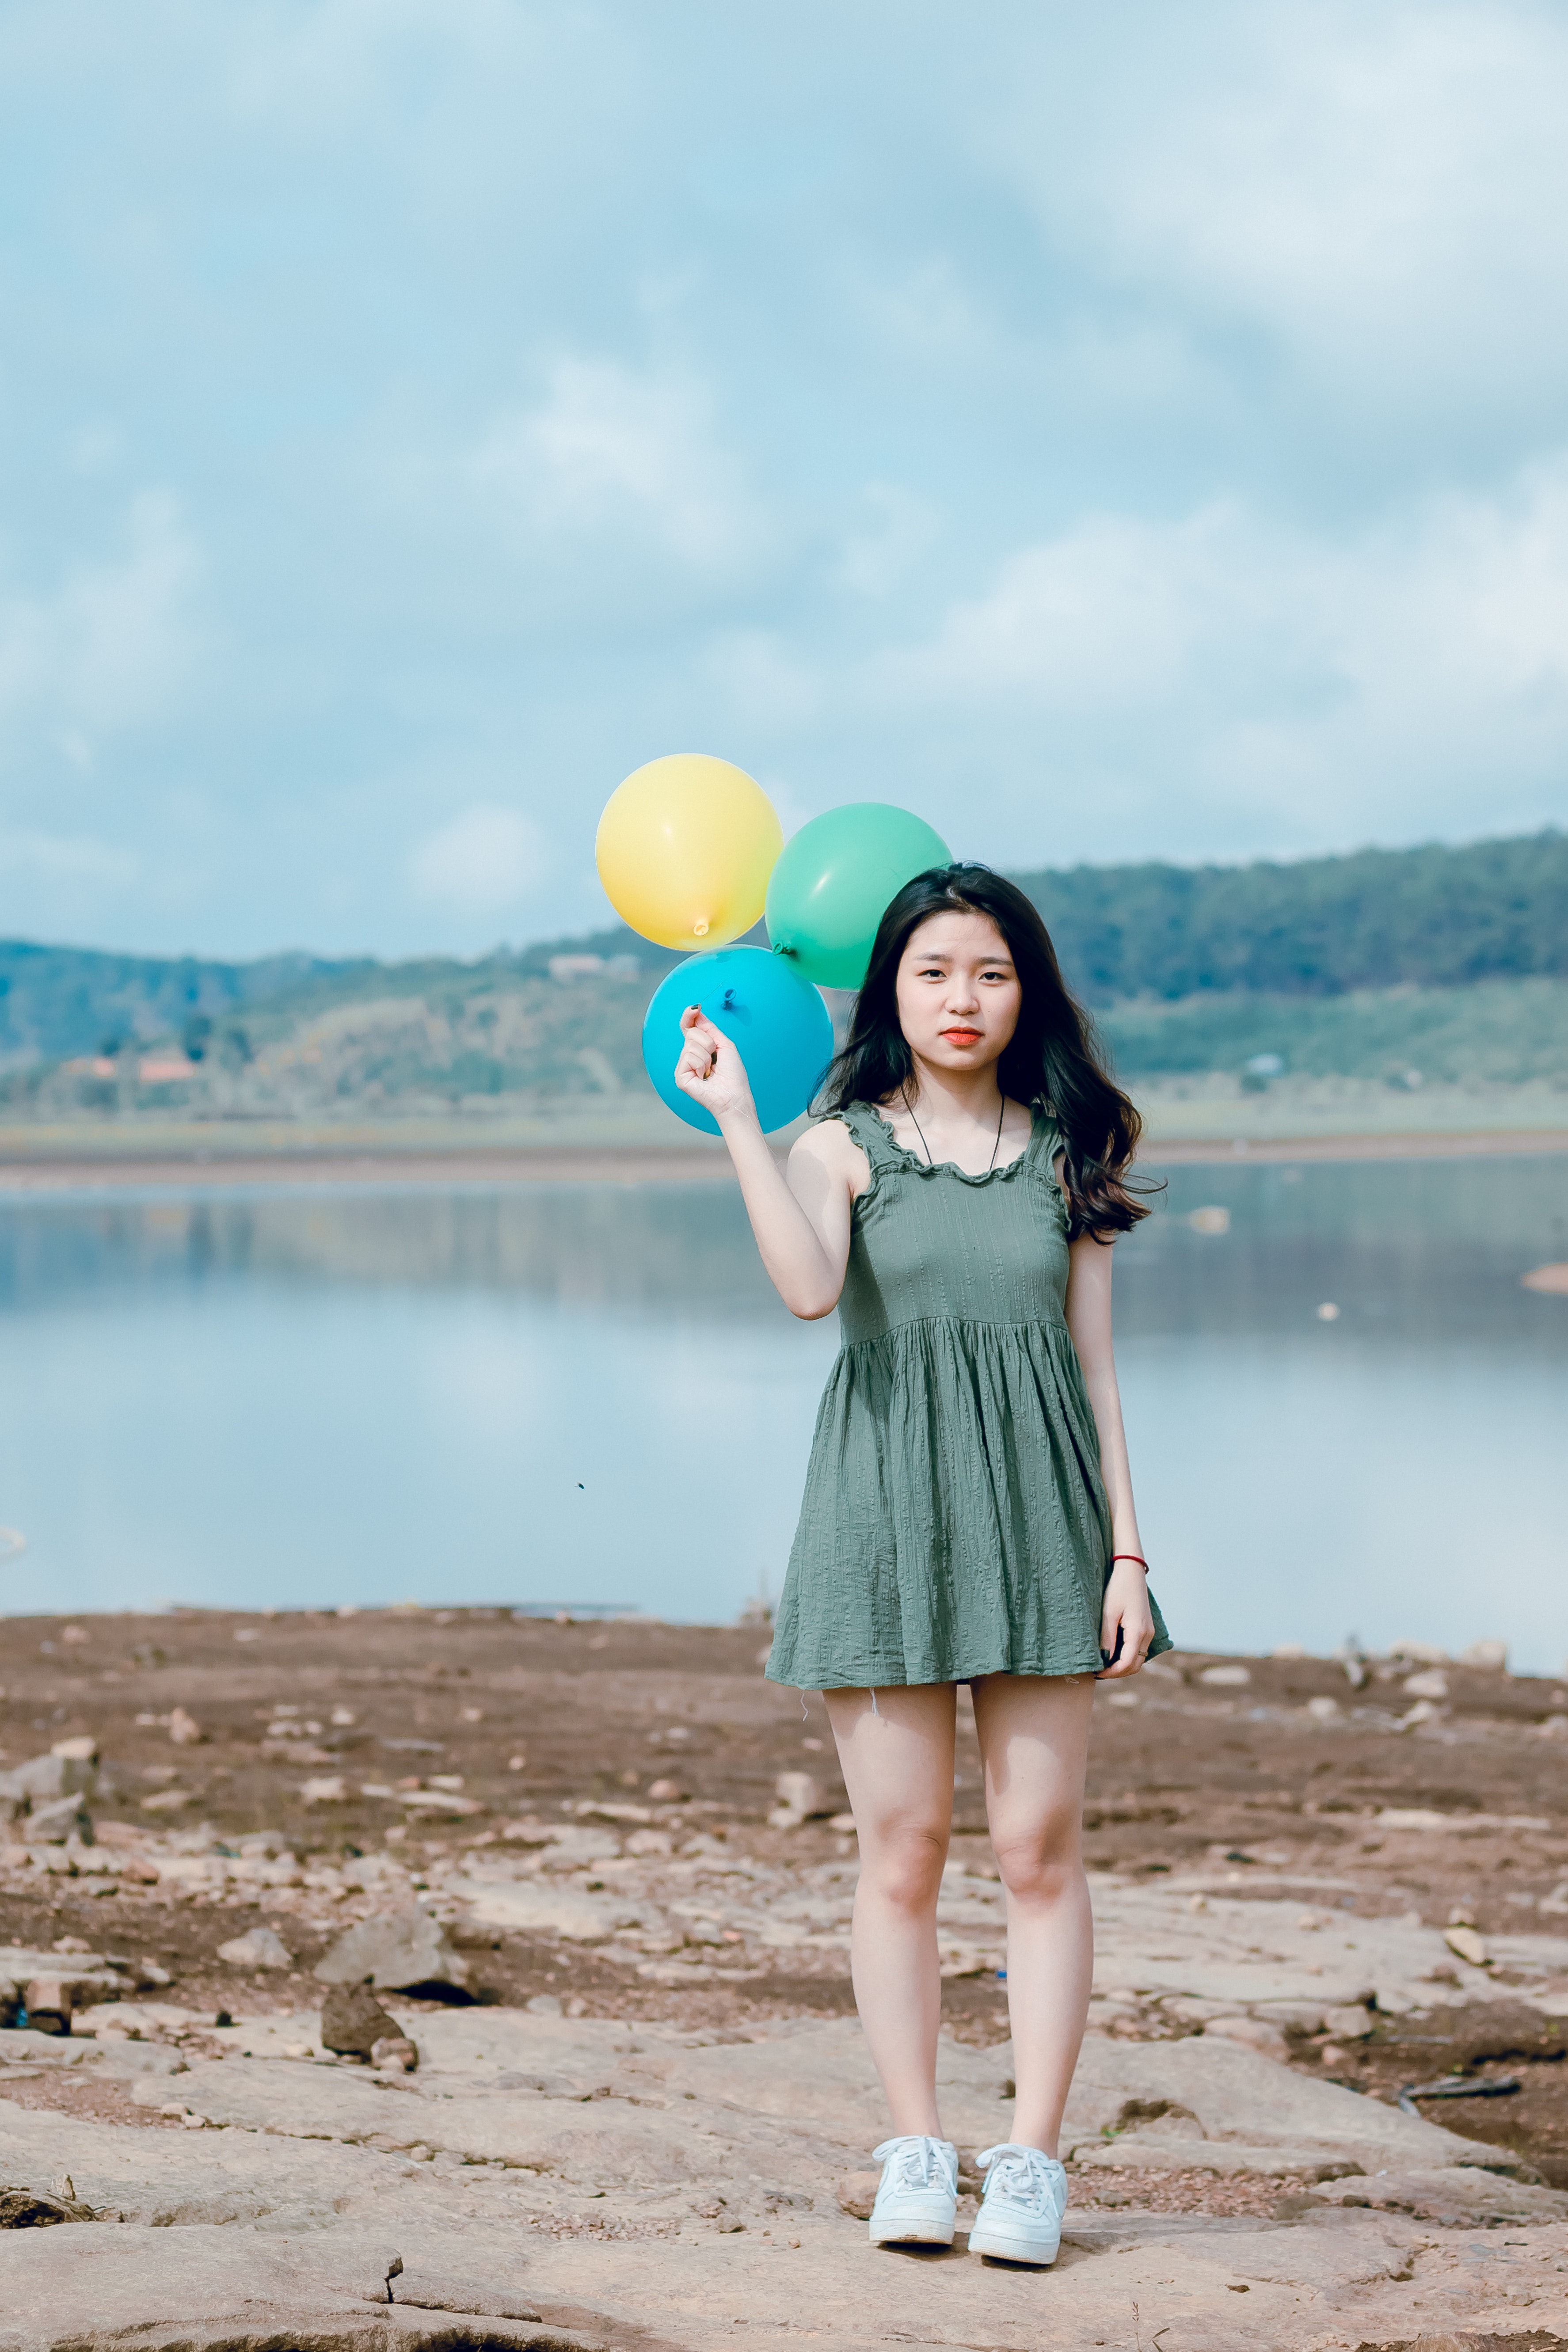
balloon, photograph, blue, yellow, beauty, turquoise, skin, sky, dress, fashion, party supply, photography, happy, summer, smile, sea, vacation, neck, photo shoot, portrait photography, travel, long hair, tourism